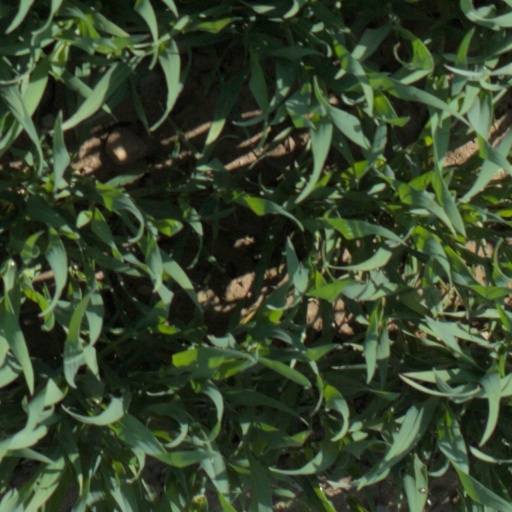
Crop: wheat